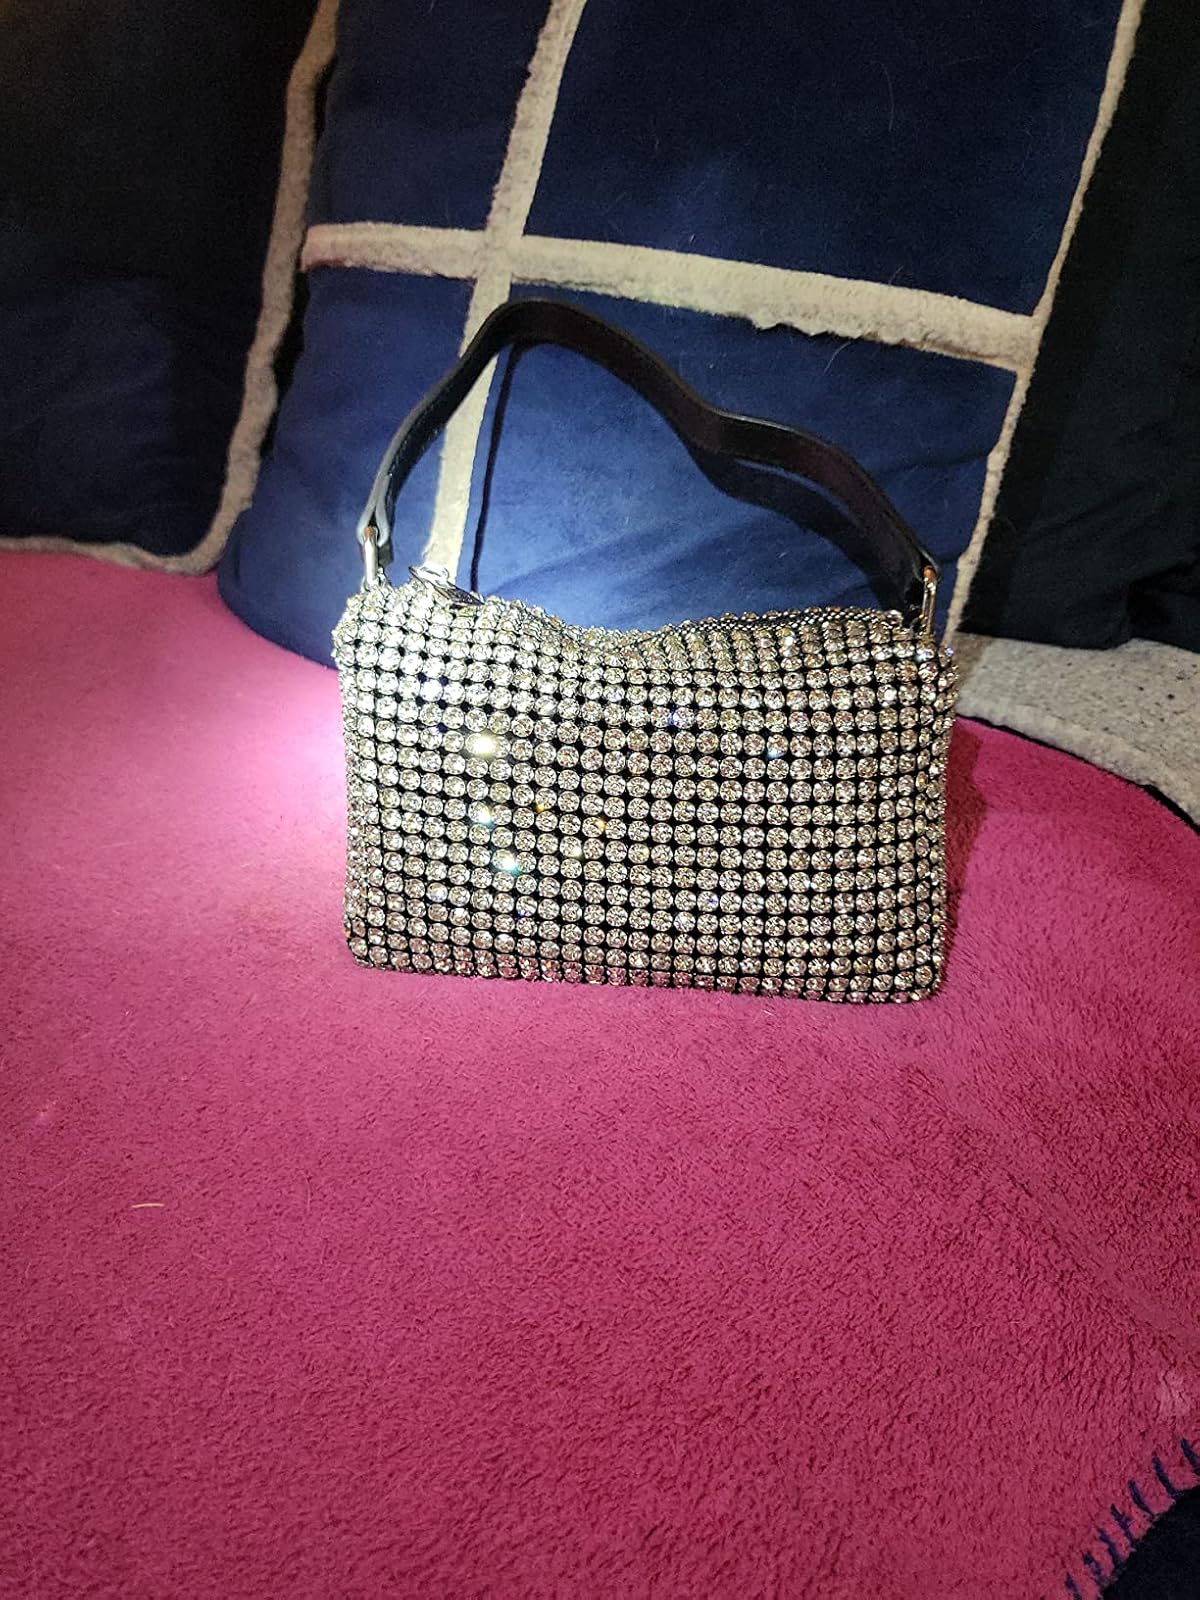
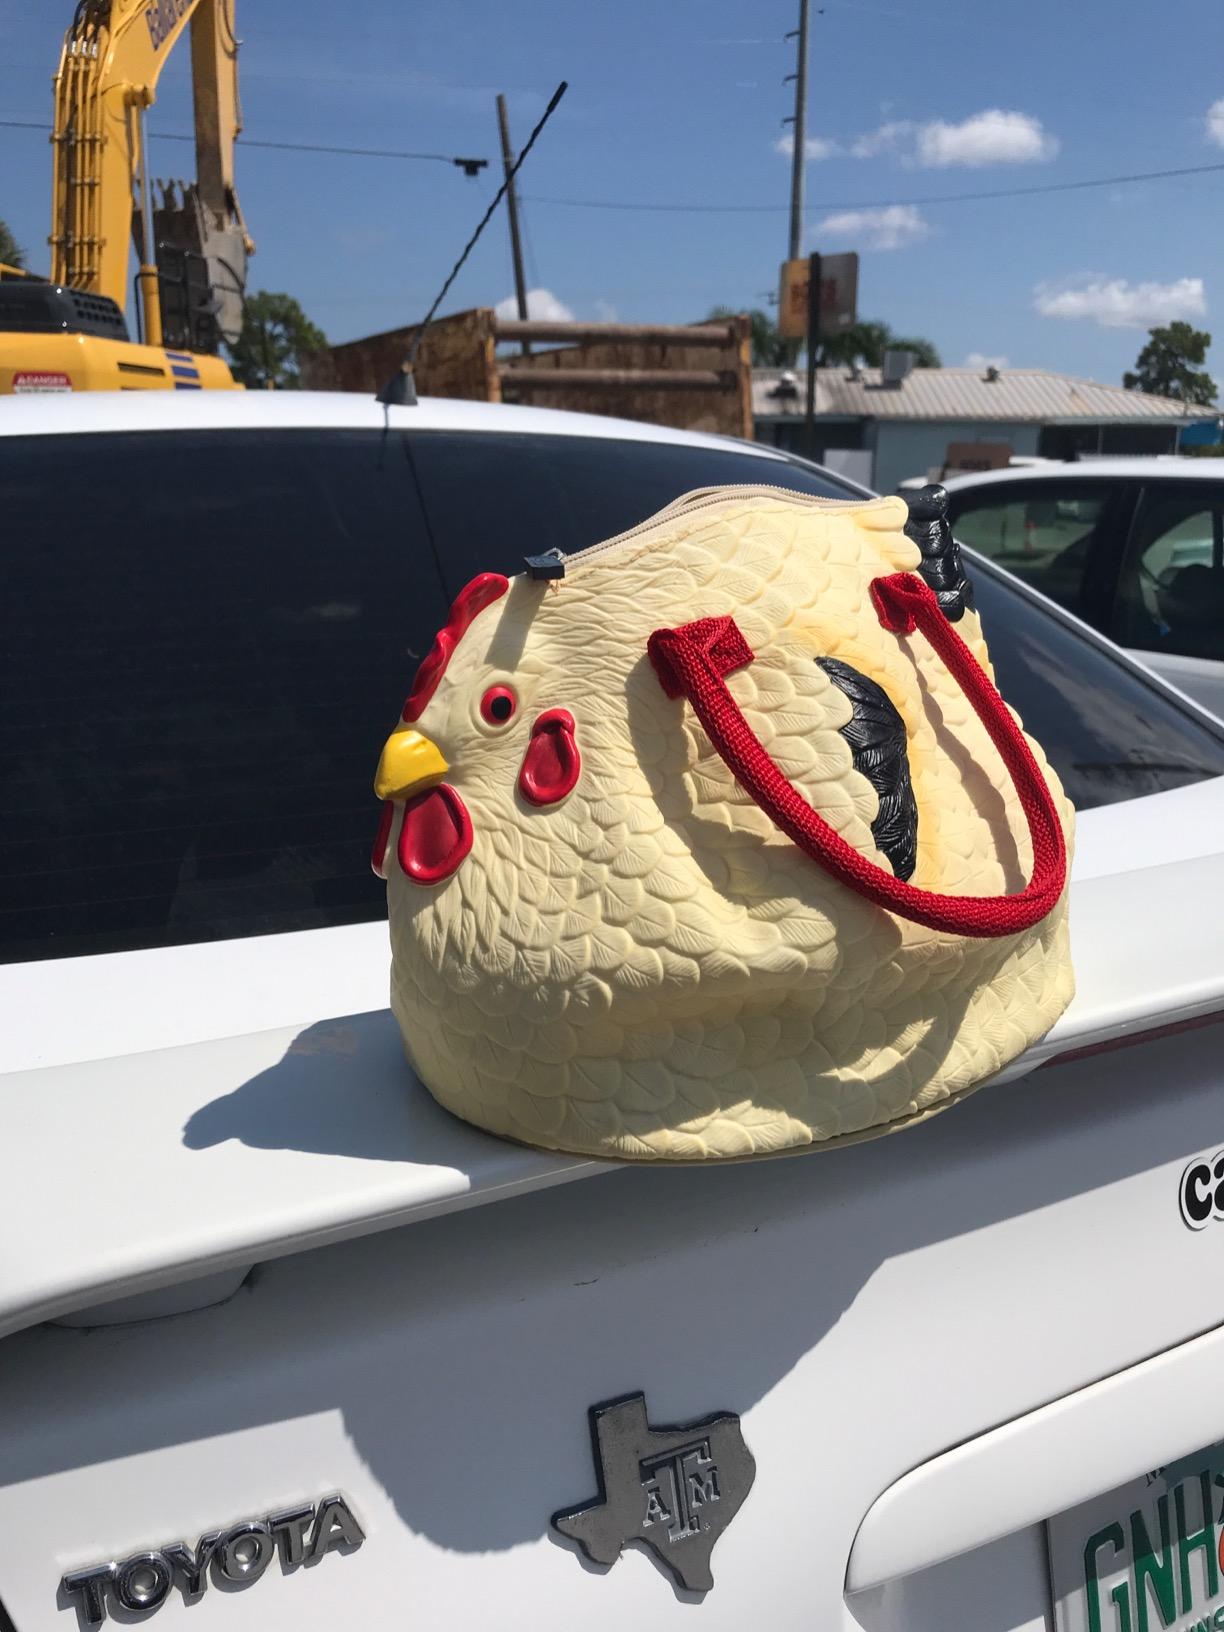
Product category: accessories_handbag
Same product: no